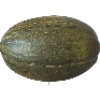
Label: Melon Piel de Sapo 1